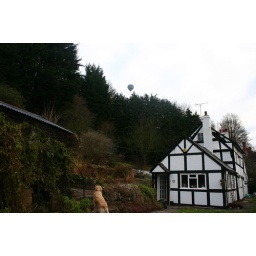
Hot air balloon going over the hill behind the house. The dog is not impressed!